Green-Wood Cemetery

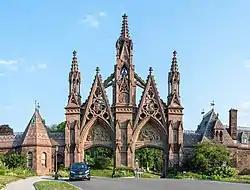
The Gothic revival entrance to the cemetery at 25th Street, designed by Richard M. Upjohn

Green-Wood Cemetery is a cemetery in the western portion of Brooklyn, New York City. The cemetery is located between South Slope/Greenwood Heights, Park Slope, Windsor Terrace, Borough Park, Kensington, and Sunset Park, and lies several blocks southwest of Prospect Park. Its boundaries include, among other streets, 20th Street to the northeast, Fifth Avenue to the northwest, 36th and 37th Streets to the southwest, Fort Hamilton Parkway to the south, and McDonald Avenue to the east.